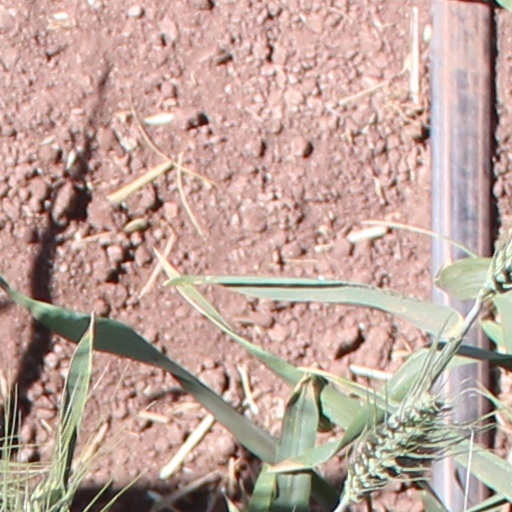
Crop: wheat